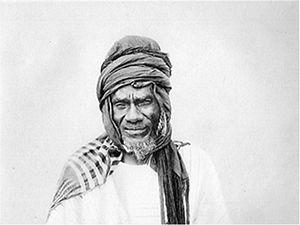
La Guinée, en forme longue la république de Guinée, est un pays d’Afrique de l'Ouest. Riche en ressources naturelles, elle est surnommée le « château d'eau de l'Afrique » et possède le tiers des réserves mondiales de bauxite, elle est surnommée le « scandale géologique ». Elle prend son indépendance de la France le 2 octobre 1958, ce qui en fait le premier pays de l'Afrique française subsaharienne à le faire.